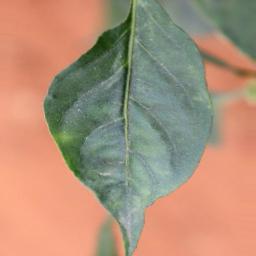
Label: healthy